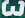
Number: 3